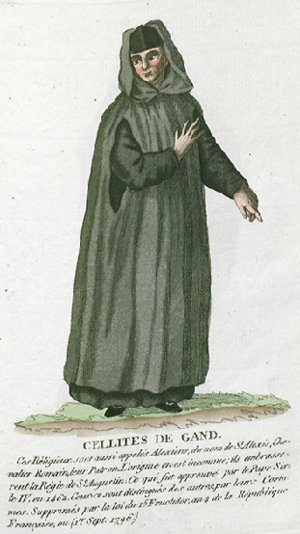
Collection de costumes de tous les ordres monastiques, supprimés à differentes époques, dans la ci-devant Belgique, Bruxelles, Philippe Joseph Maillart et sœur, 1811
Les Alexiens, Cellites ou Lollards, forment à l'origine une association pieuse de laïcs qui, par esprit religieux et social, se chargeaient d'ensevelir les pestiférés et ceux qui ne pouvaient se payer des funérailles. Au fil des temps, ils créèrent des hospices pour y soigner les pestiférés, les indigents et plus tard les aliénés légers. Ces laïcs s'appelaient frères, menant une vie austère, mais ne prononçaient pas de vœux. Il est remarquable de noter qu'ils ne se sont pas formés autour d'un fondateur reconnu.